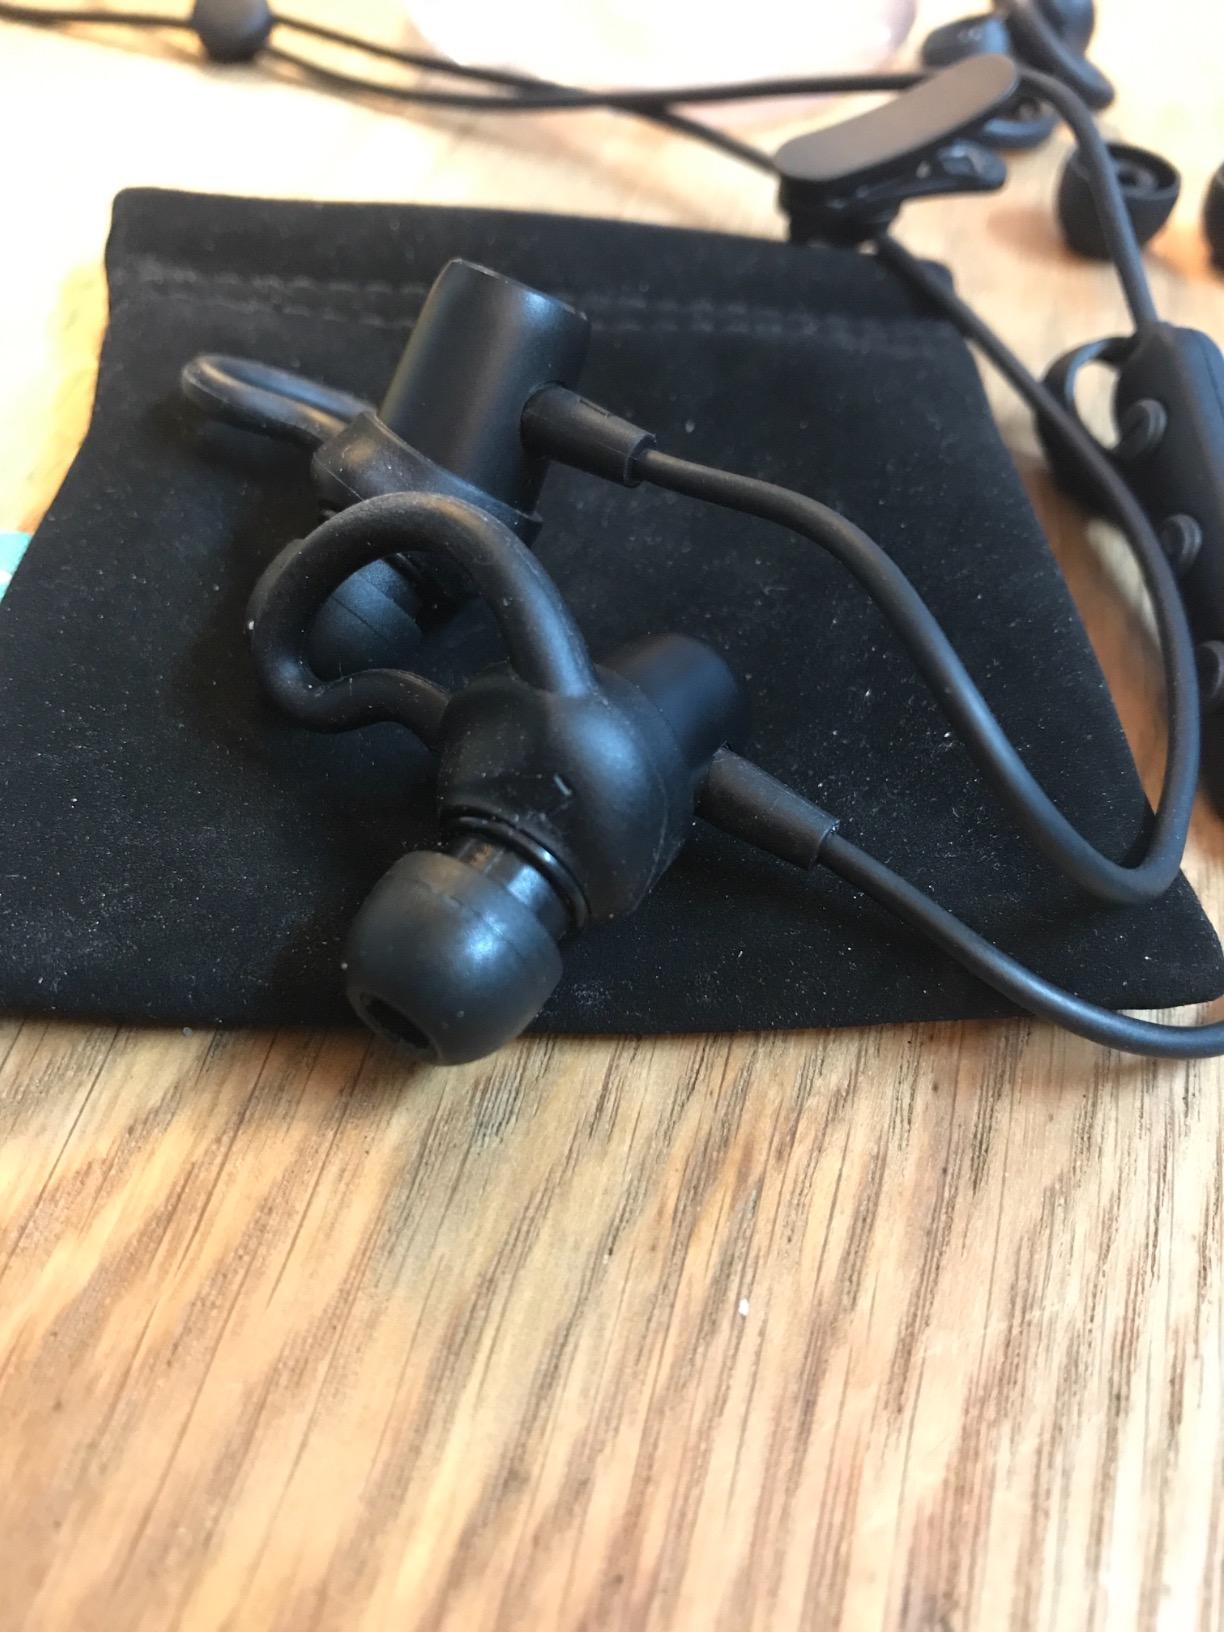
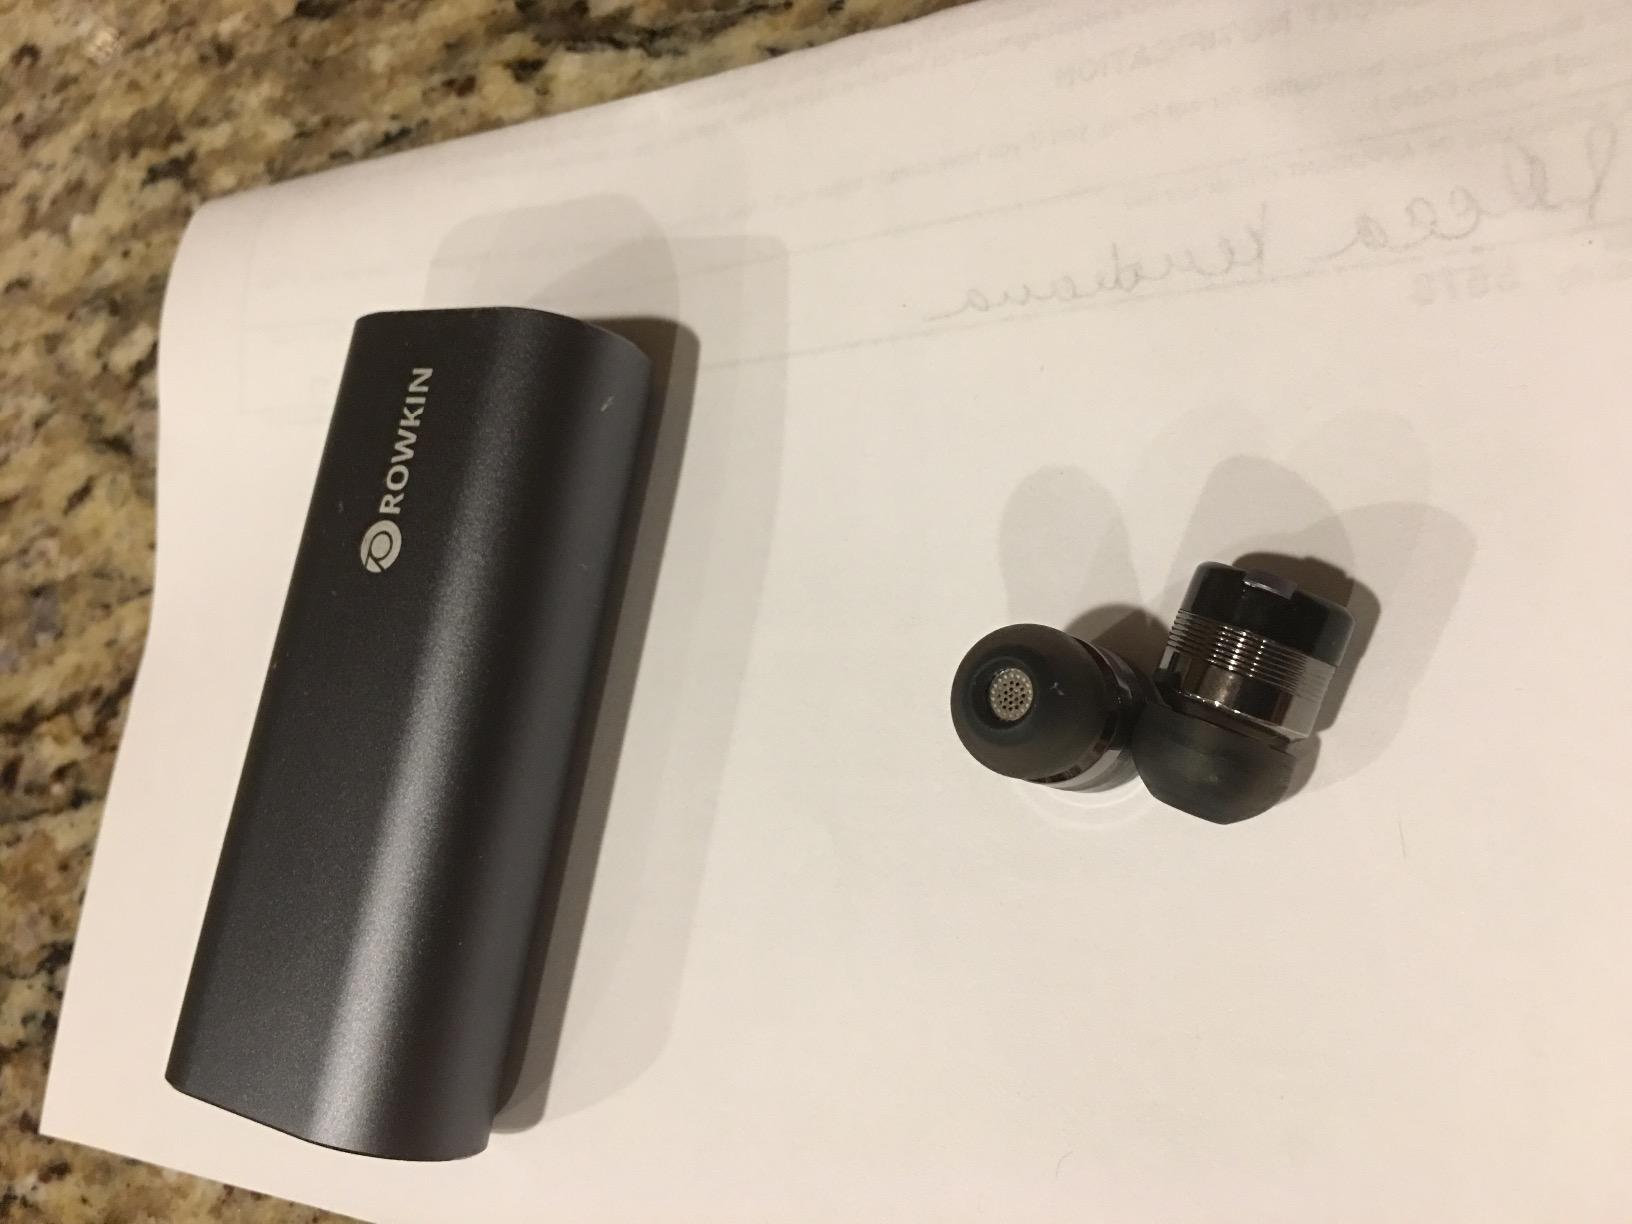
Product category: headphones
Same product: no